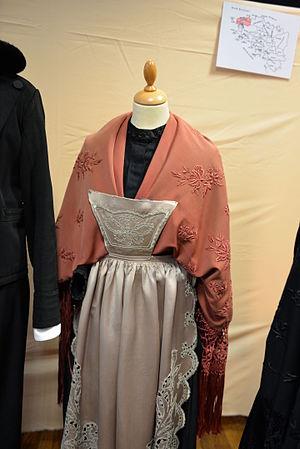
Costume Penn-Paket - Bas Léon - Femme
Le Léon ou pays du Léon, bro Leon en breton, est une ancienne principauté de Basse-Bretagne, patrie des Léonards, Leoniz en breton. Il forme la pointe nord-ouest du Finistère, dont Brest, avec plus de trois-cent-mille habitants, est aujourd'hui l'agglomération principale. Il doit à sa géographie d'avoir conservé un particularisme linguistique et culturel.